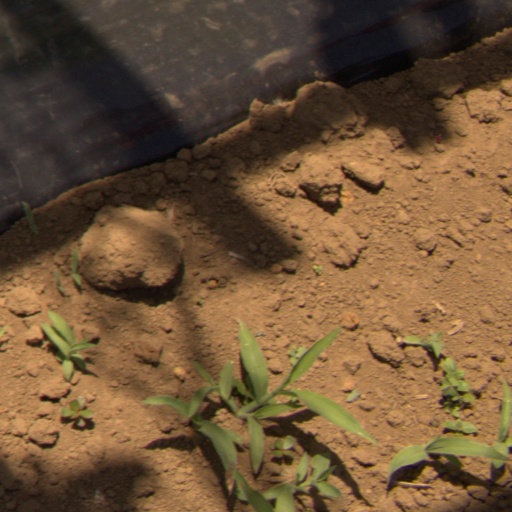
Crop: Jerusalem artichoke